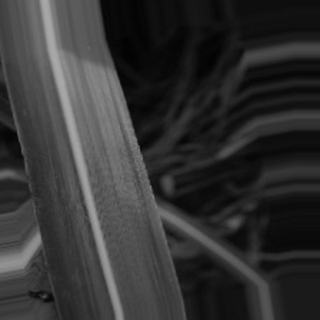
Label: sugarcane_bacterial_blight